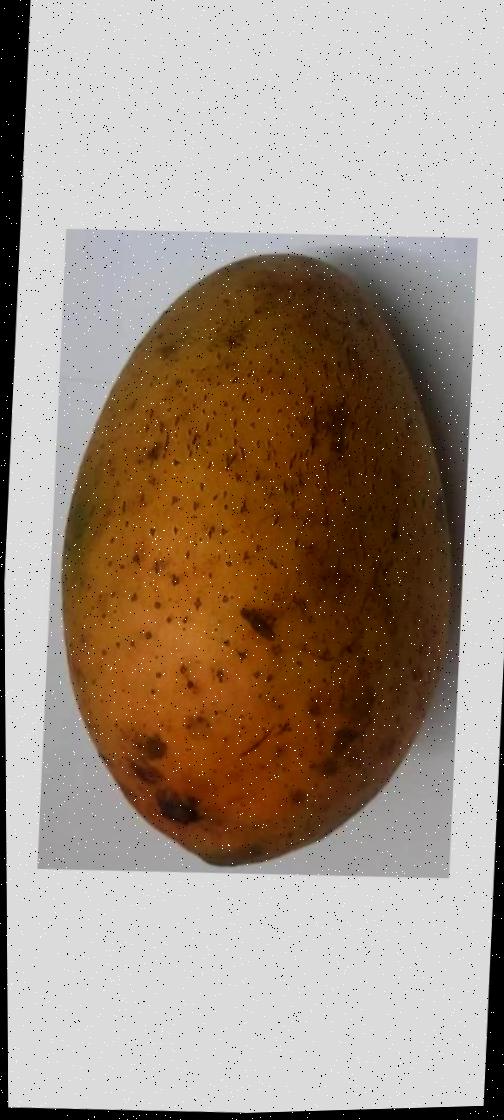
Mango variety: Ashshina Classic